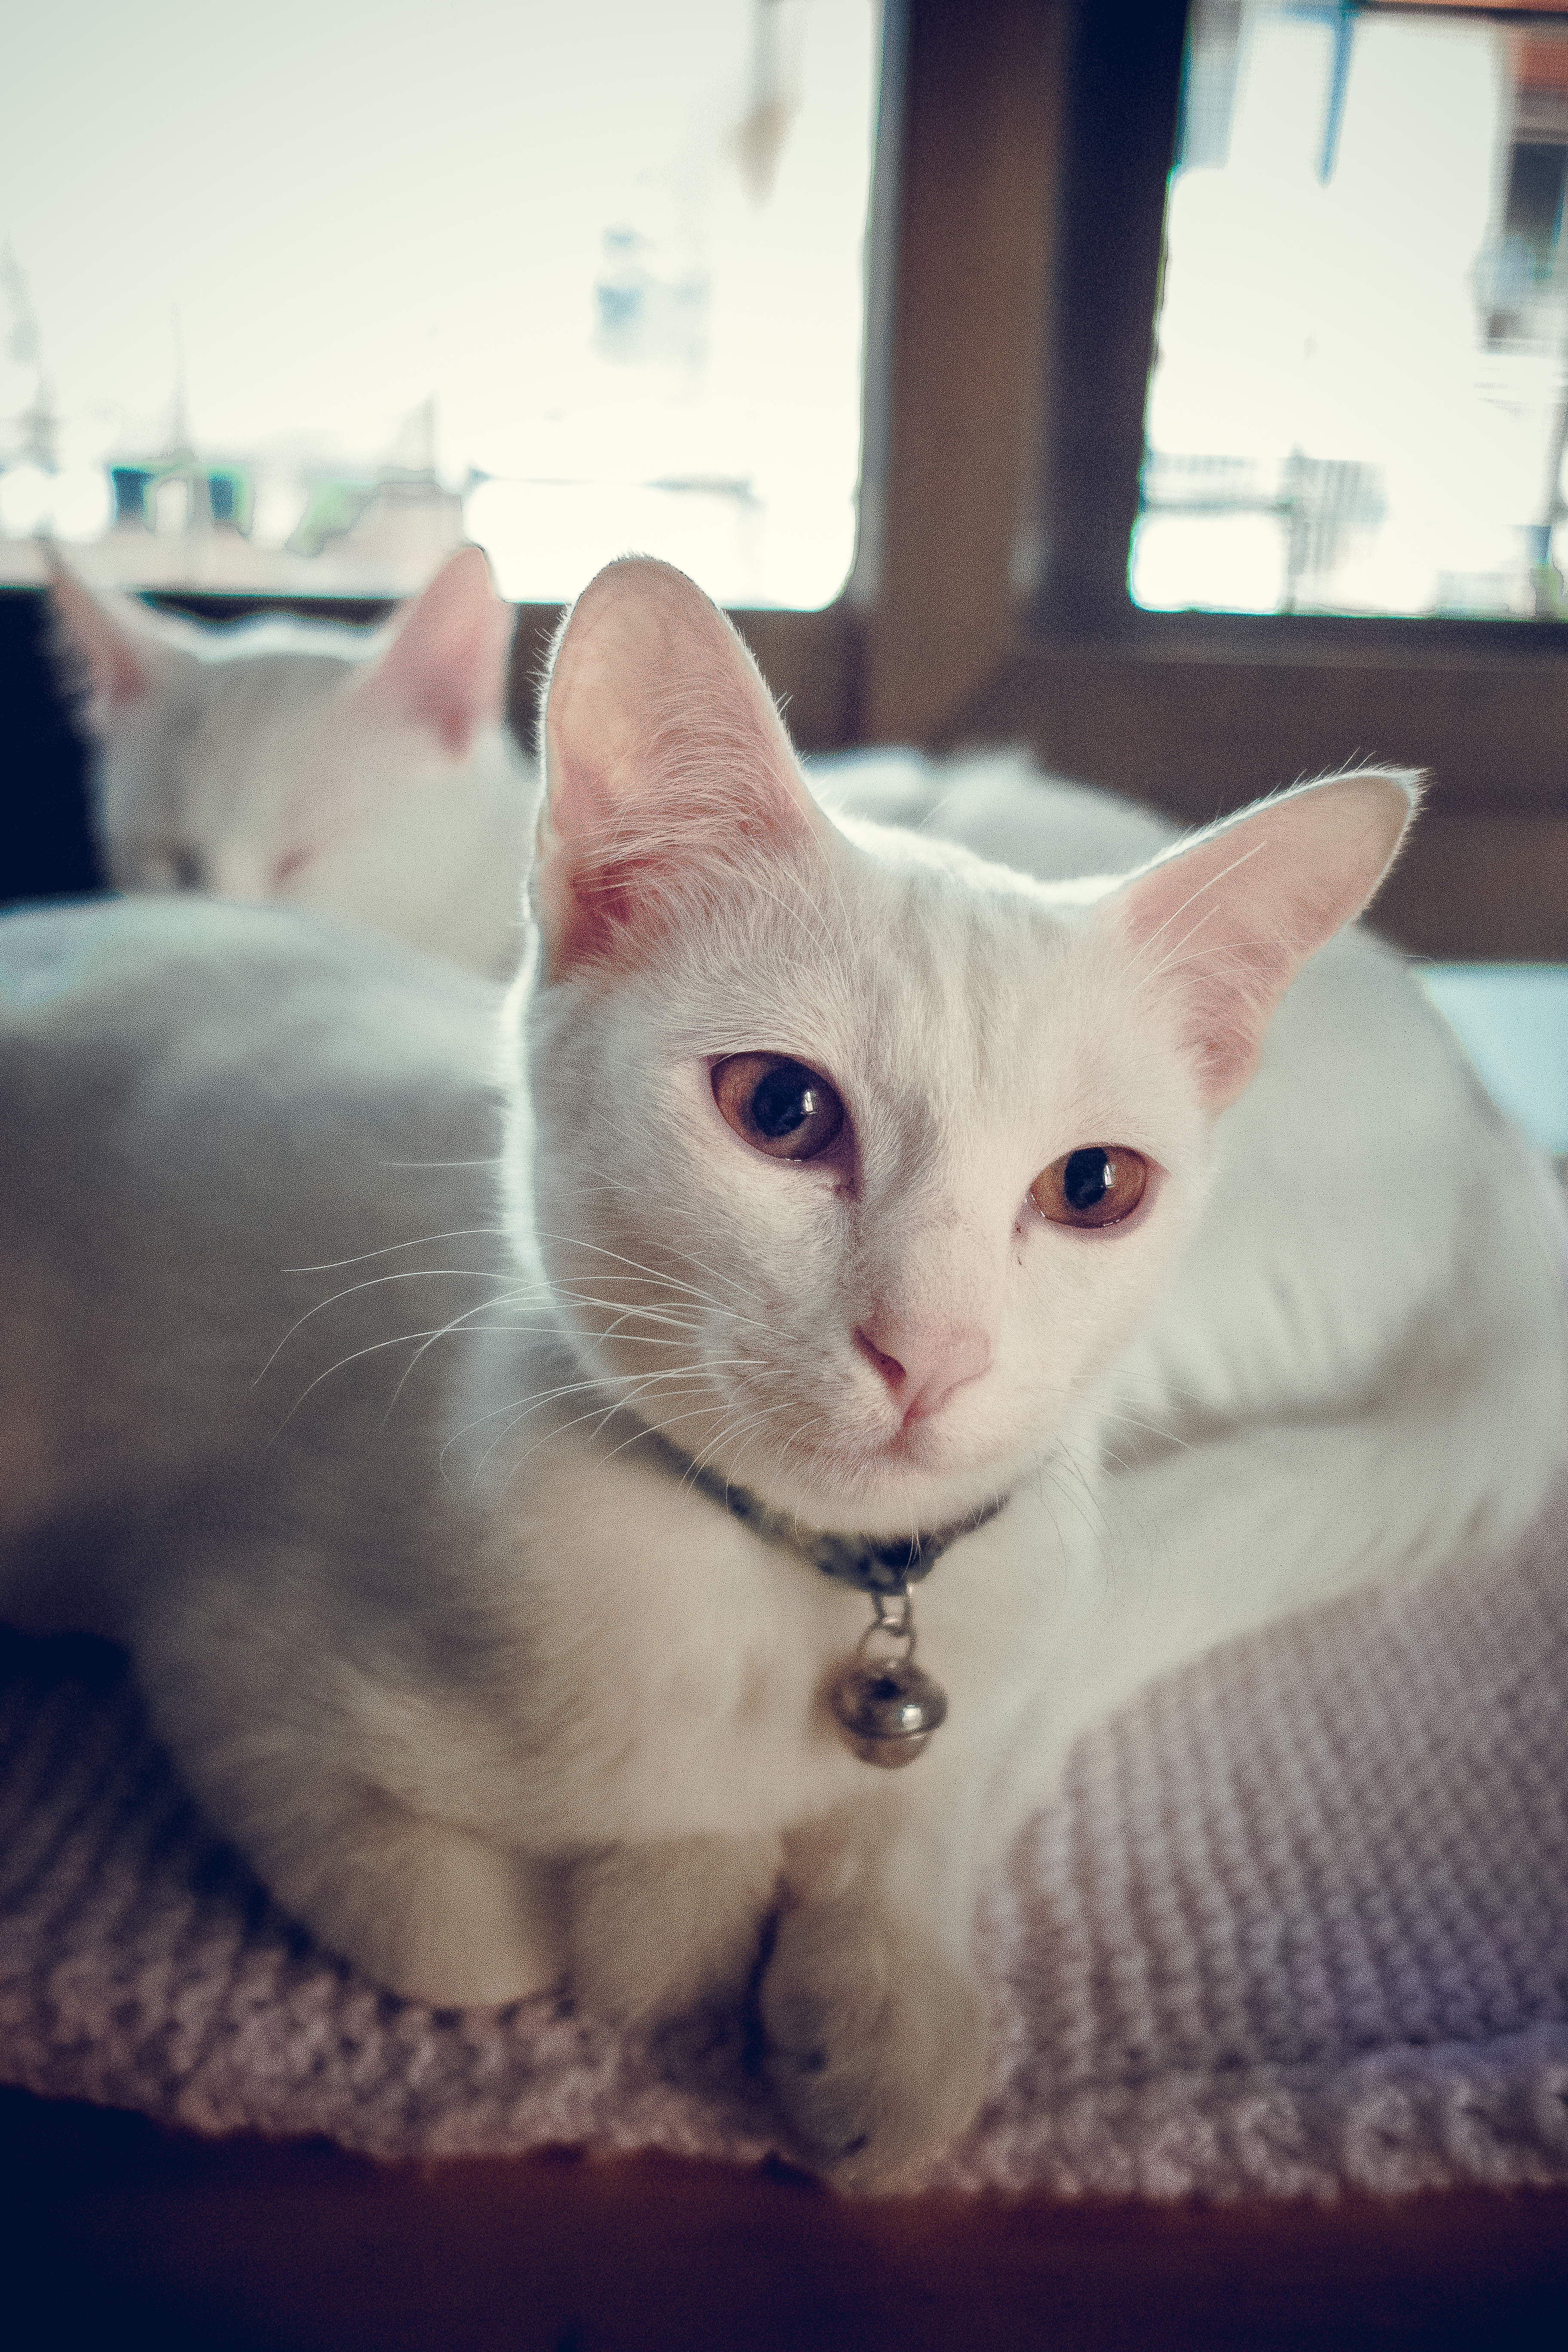
cat, whiskers, small to medium sized cats, felidae, vertebrate, carnivore, snout, fur, Pet supply, domestic short haired cat, turkish angora, Cat furniture, khao manee